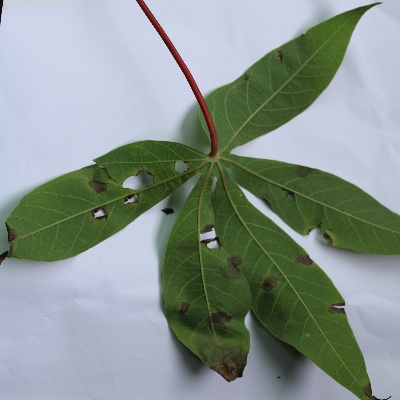
Crop: Cassava
Condition: brown spot